Quesnel Millionaires

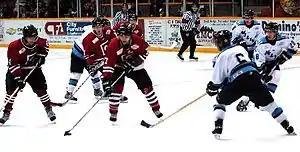
2007 regular season game against the Merritt Centennials

The Quesnel Millionaires were a junior "A" ice hockey team based in Quesnel, British Columbia, Canada. They were members of the Interior Conference of the British Columbia Hockey League (BCHL). They played their home games at Quesnel Twin Arena. The ownership group accepted an offer from the Chiefs Development group to move them to Chilliwack to play in Prospera Centre as of 2011 which was vacated after the Chilliwack Bruins were sold and moved to Victoria, BC. They are now known as the Chilliwack Chiefs.